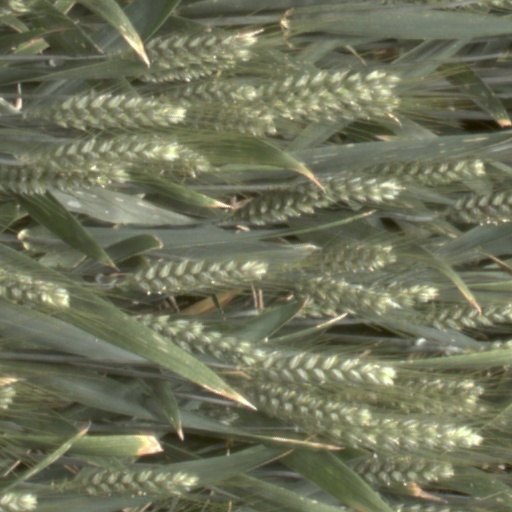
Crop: wheat